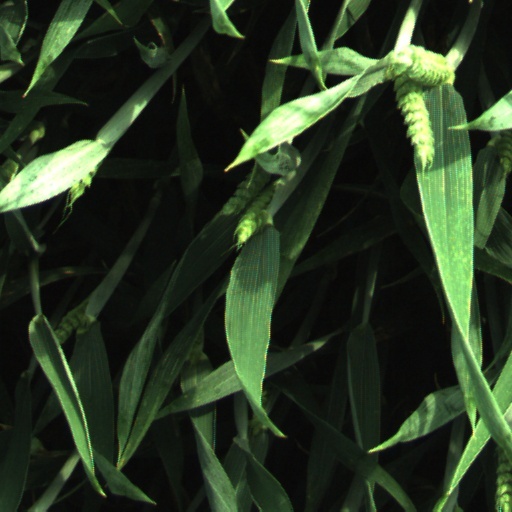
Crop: wheat